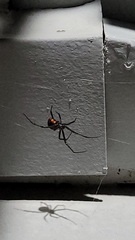
Species: Lactrodectus_hesperus